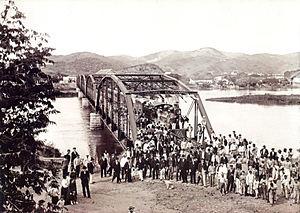
L’empire du Brésil ou, abusivement, l’Empire brésilien est une entité politique qui occupe, au xixᵉ siècle, sensiblement les territoires qui constituent le Brésil actuel. Il s'agit alors d'une monarchie constitutionnelle parlementaire et représentative dont les souverains successifs sont les empereurs Pierre Iᵉʳ et Pierre II, tous deux membres de la maison de Bragance, une branche de la dynastie capétienne vieille de mille ans. D'abord colonie du royaume de Portugal, le Brésil devient le siège de l'empire colonial portugais en 1808, lorsque le futur roi Jean VI, alors régent de Portugal, s'enfuit de son pays après son invasion par les troupes de Napoléon Iᵉʳ. La famille royale s'installe alors avec son gouvernement dans la ville brésilienne de Rio de Janeiro. Quelques années après la libération du Portugal, Jean VI retourne en Europe en 1821, mais laisse son fils aîné et héritier, l'infant Pierre, à la tête du Brésil en qualité de régent.